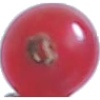
Label: Redcurrant 1